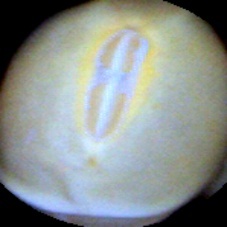
Label: Intact